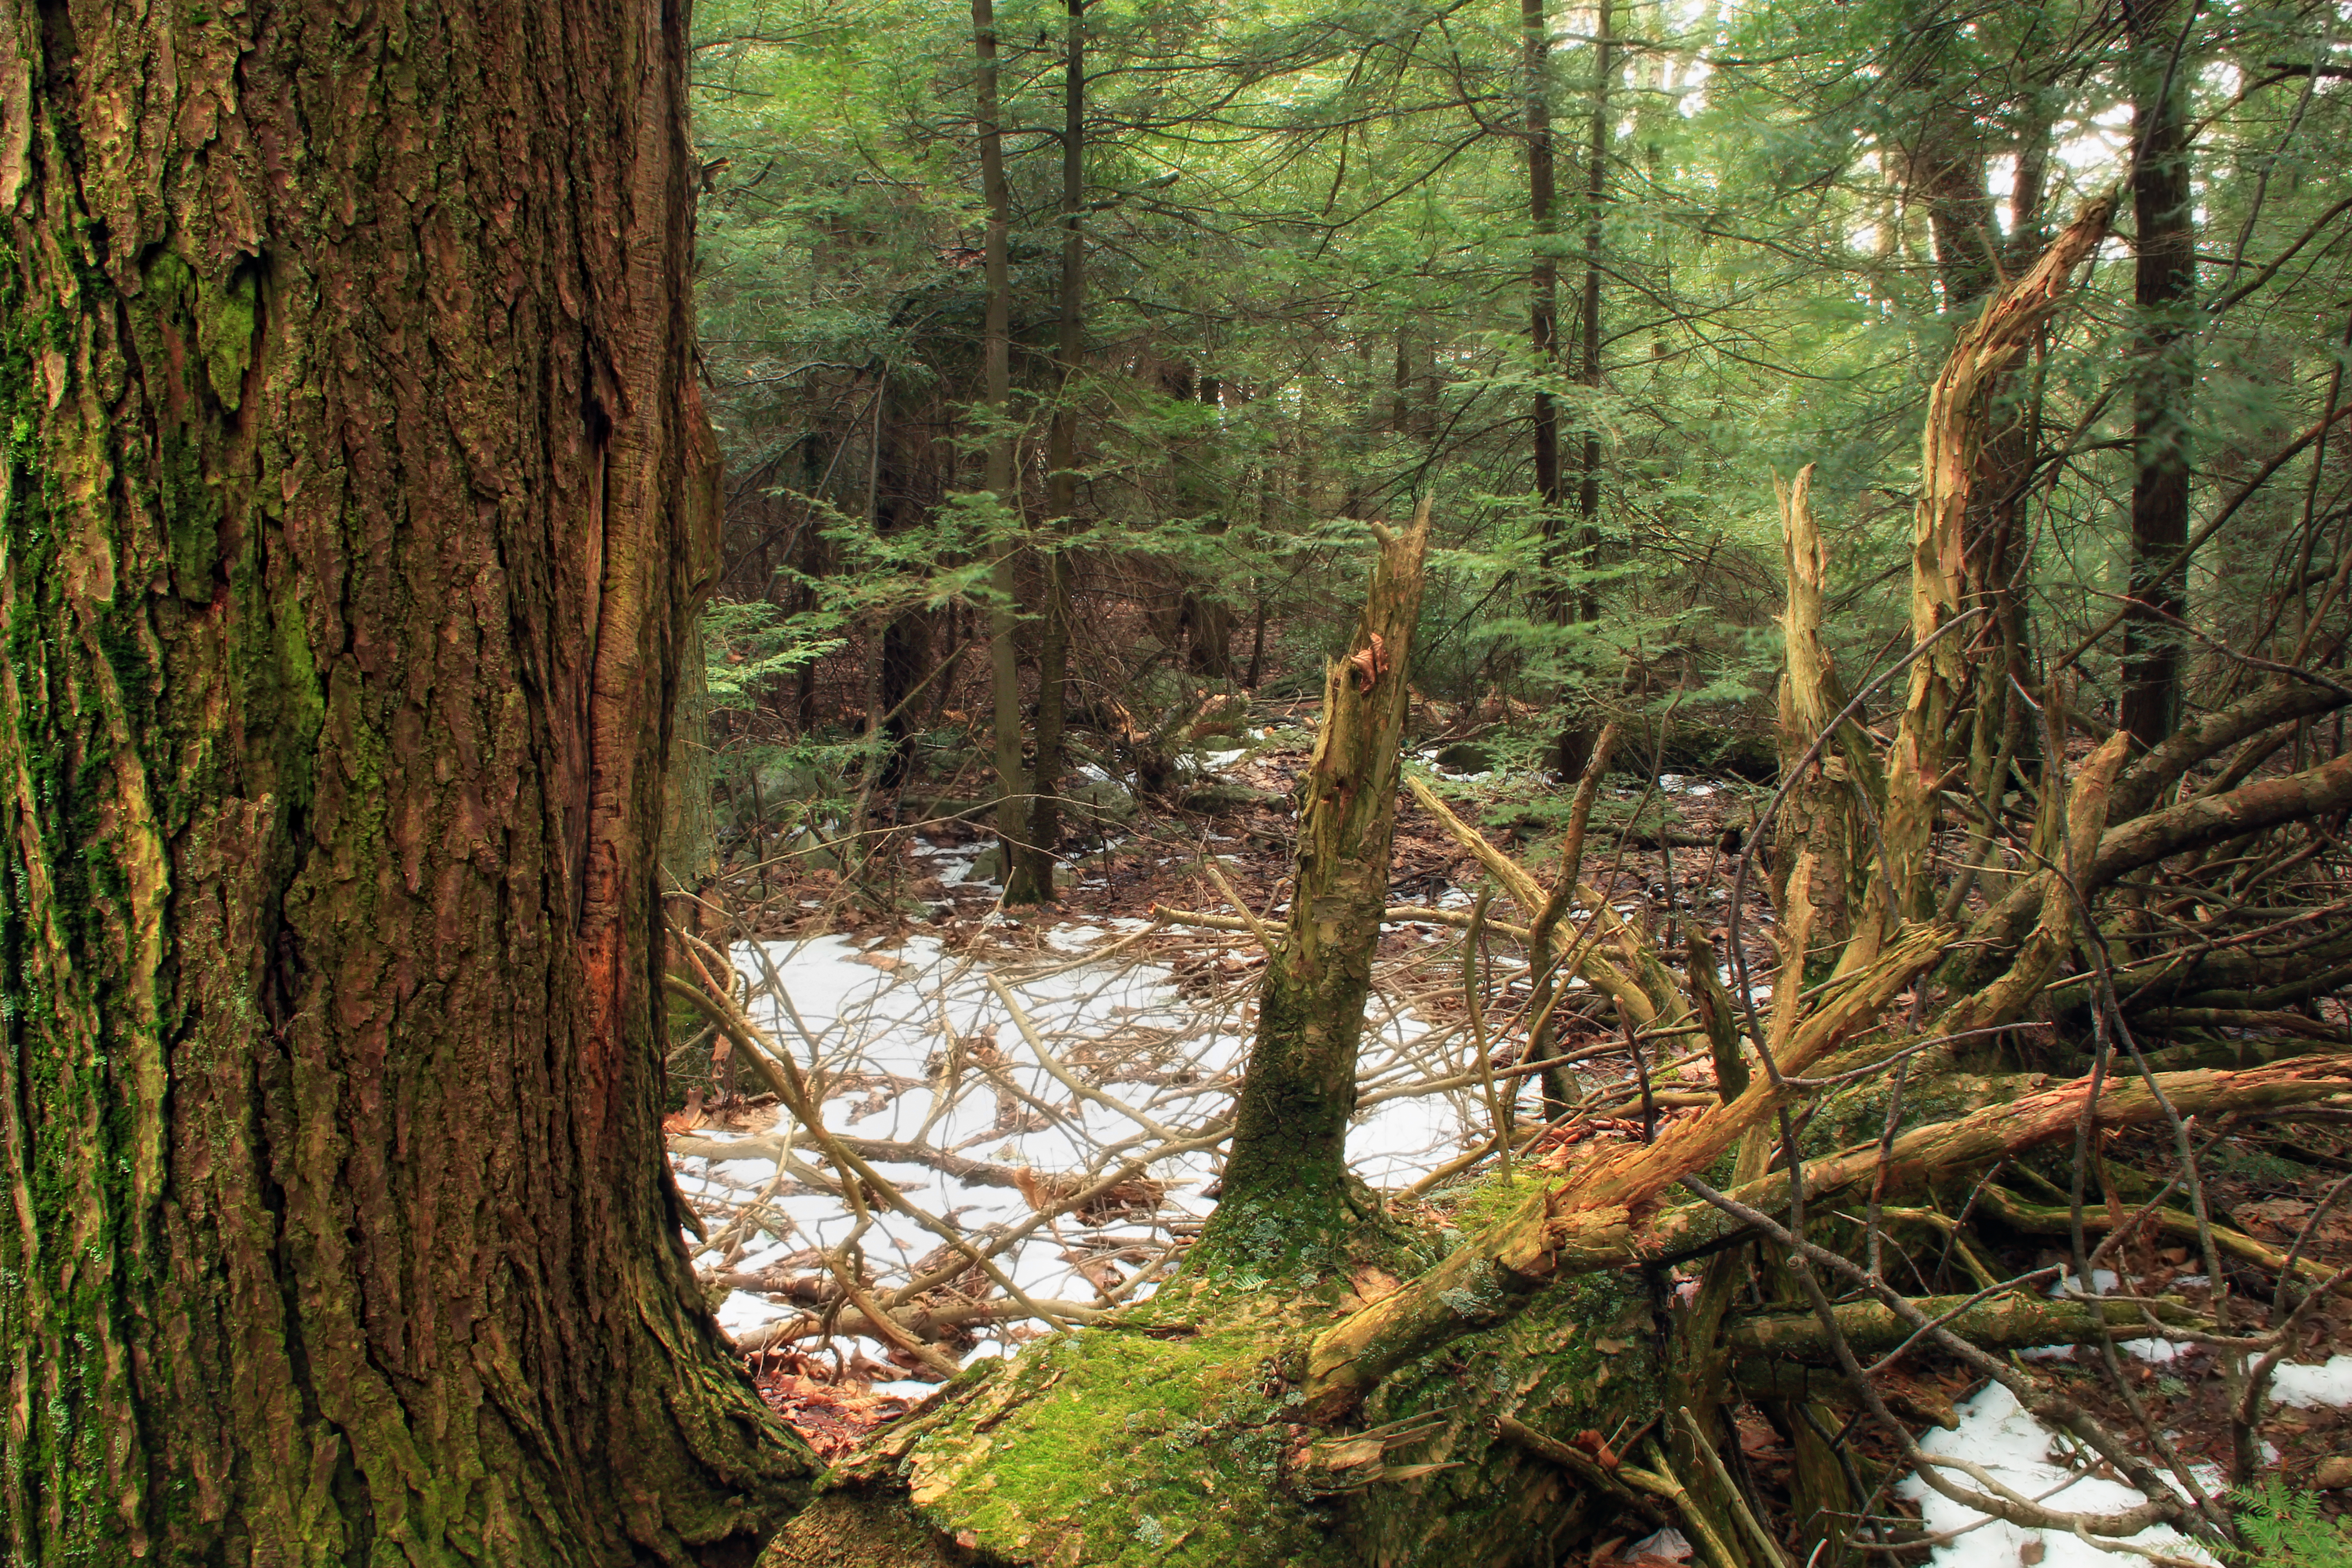
tree, nature, forest, wilderness, branch, snow, hiking, trail, trunk, moss, stream, log, spring, jungle, trees, creativecommons, coniferous, spruce, vegetation, rainforest, clintoncounty, deciduous, wetland, hemlocks, easternhemlocks, tsugacanadensis, pennsylvania, oldgrowthforest, baldeaglestateforest, relictforest, pennyhill, mountriansares, riansaresmountain, mtriansares, woodland, habitat, larch, ecosystem, biome, old growth forest, natural environment, geographical feature, woody plant, temperate broadleaf and mixed forest, temperate coniferous forest